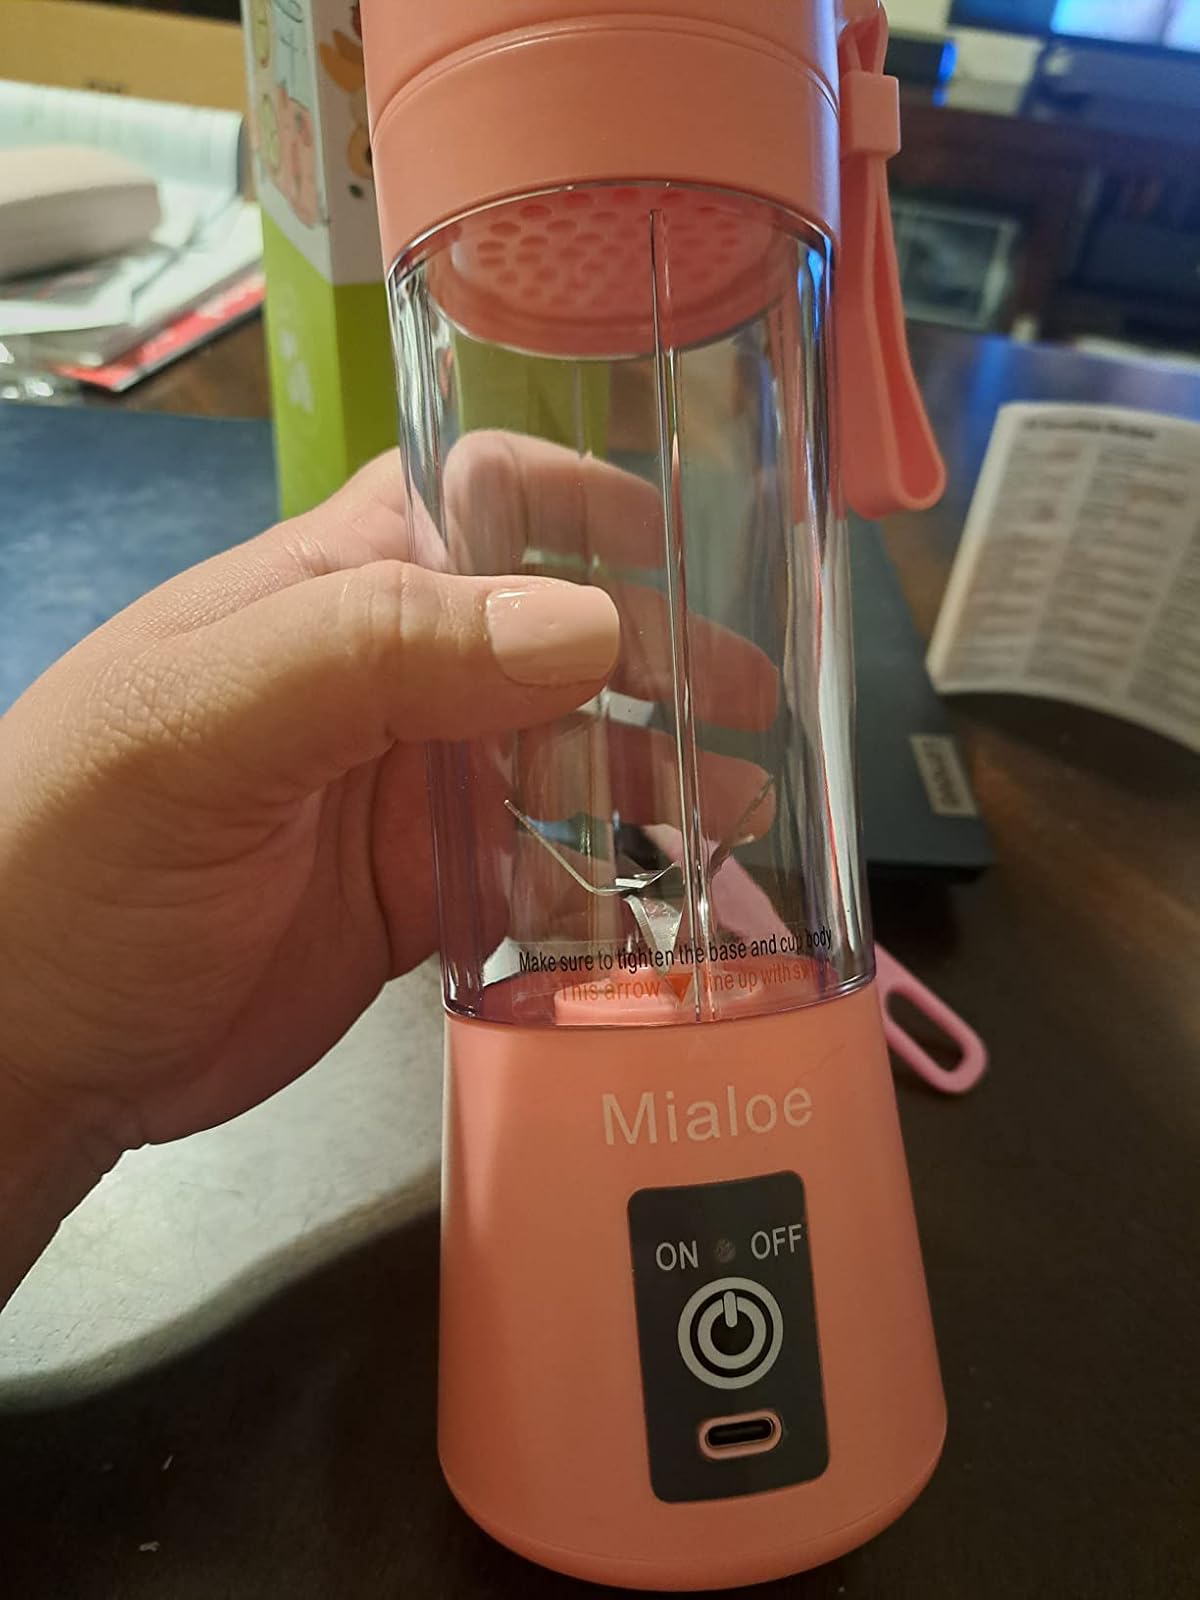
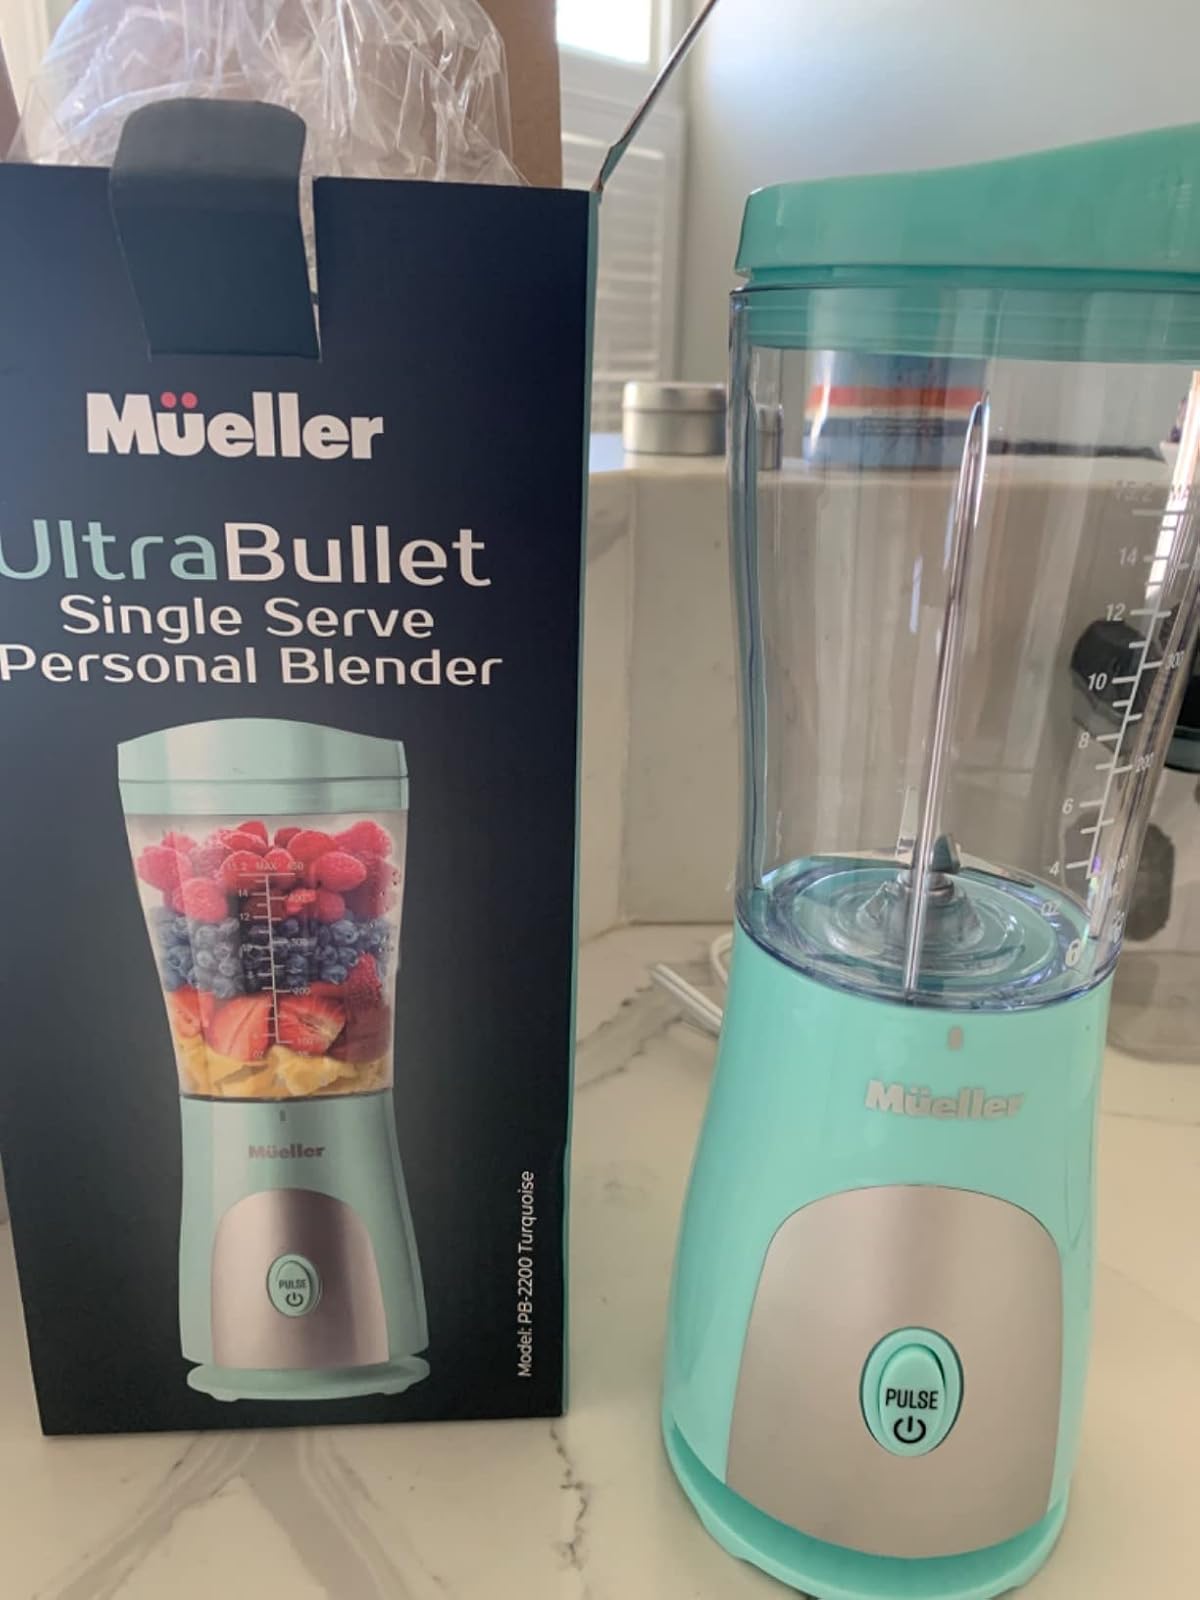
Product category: items_blender
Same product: no